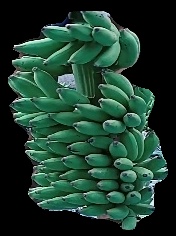
Variety: elakki-bale
Grade: grade1